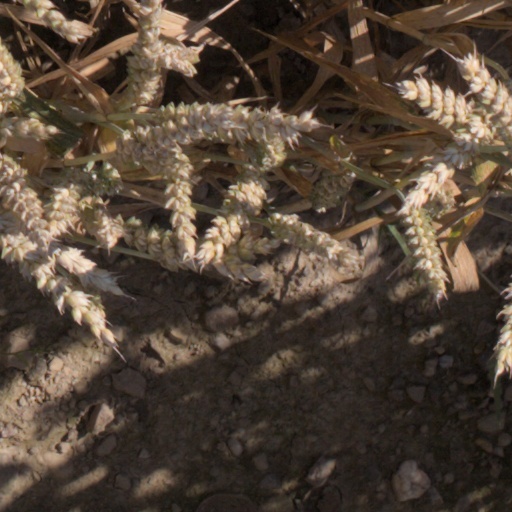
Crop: wheat